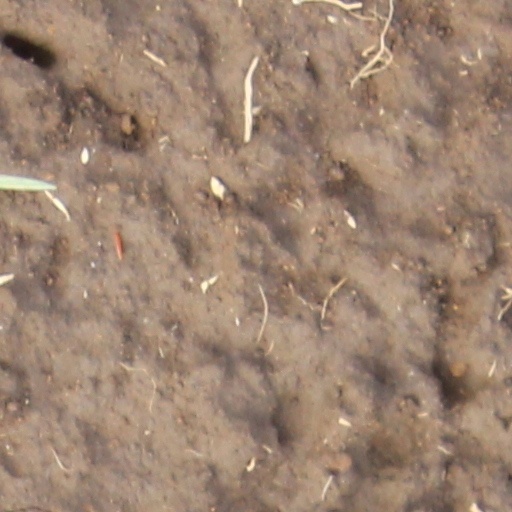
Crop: wheat